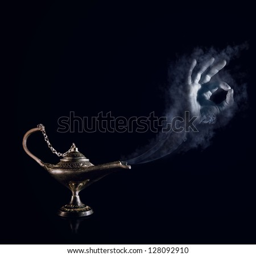
all will be done , my lord .